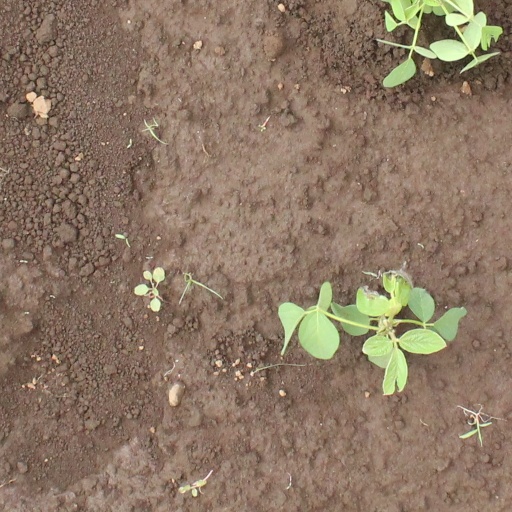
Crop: soybean